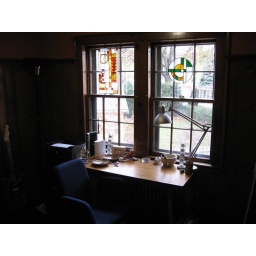
Stained glass installed in the 1st floor office.